Plesioteuthis

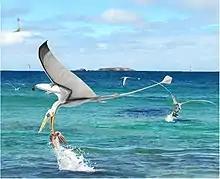
"P. subovata" being eaten by a "Rhamphorhynchus"

These squids lived in the Tithonian, Upper Jurassic (Age range from 155.7 to 150.8 million years ago) and their fossils were found in Germany.